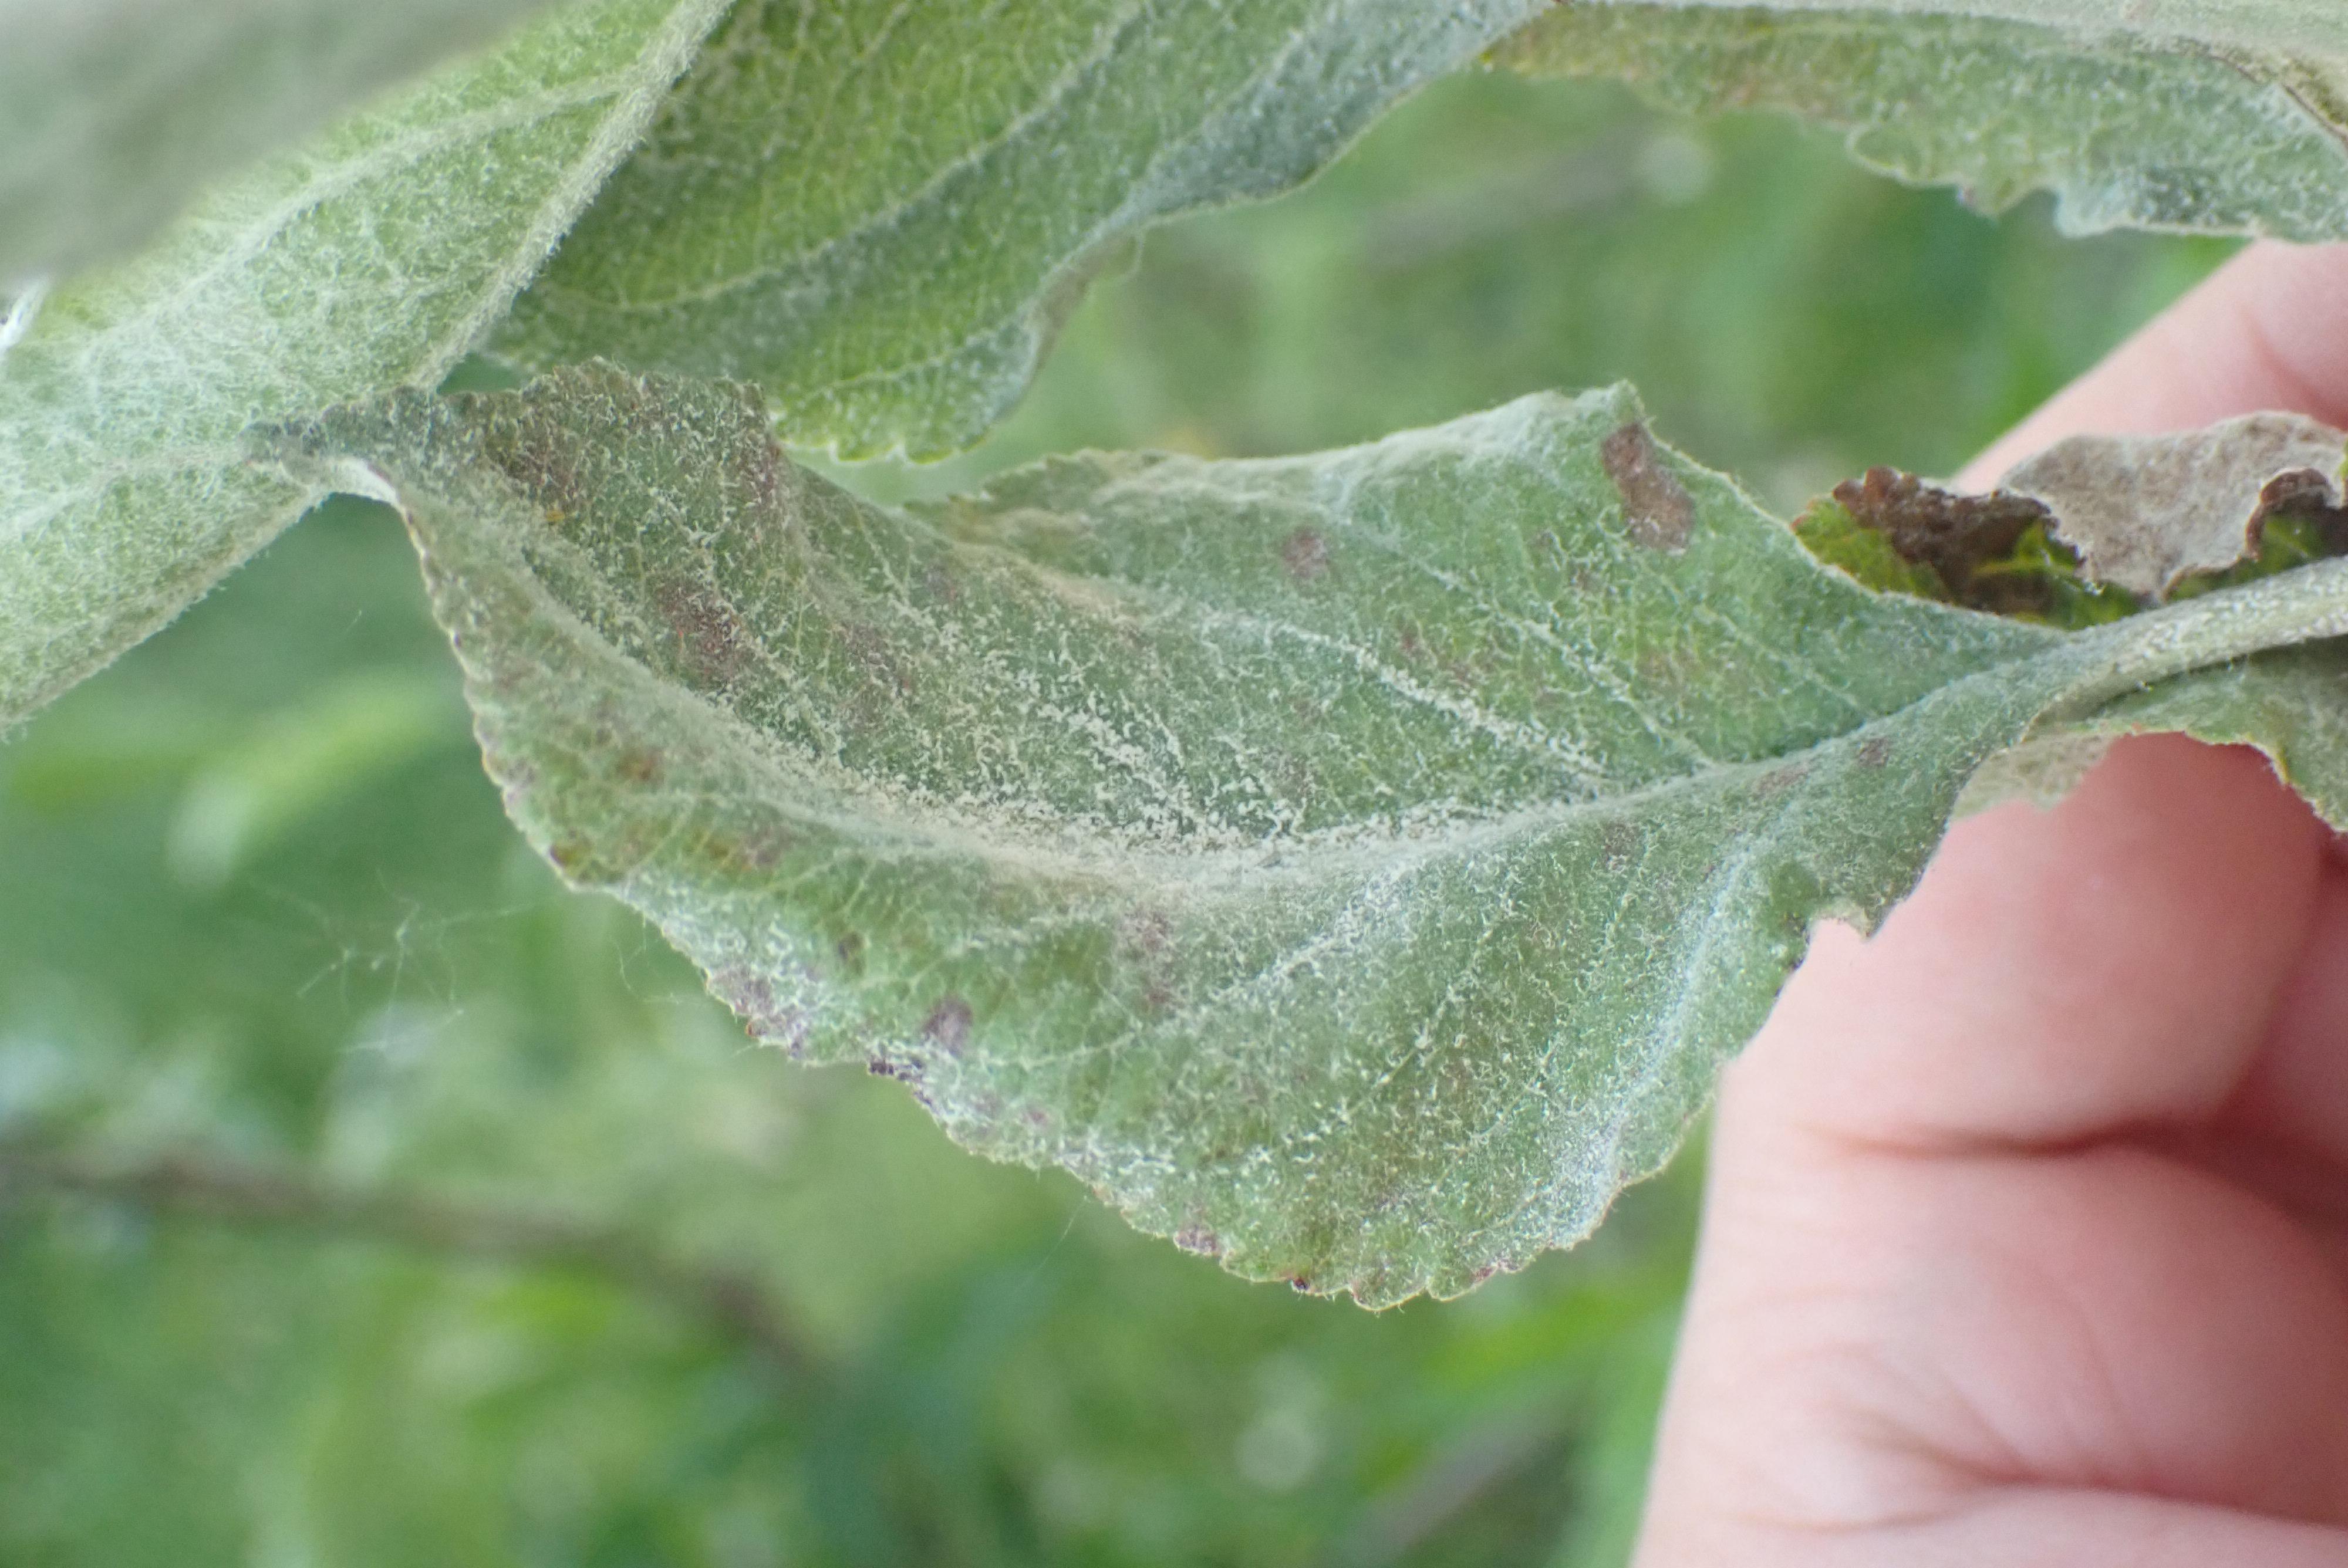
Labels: powdery_mildew